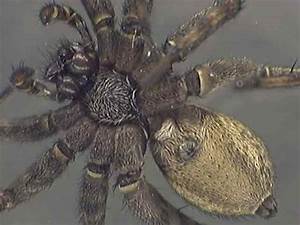
Label: ragno